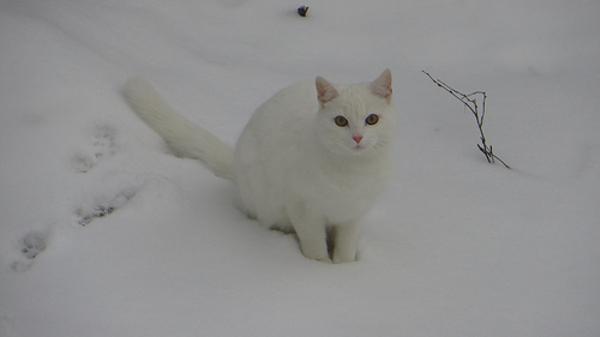
回答: 昨日助けて頂いた雪見大福です